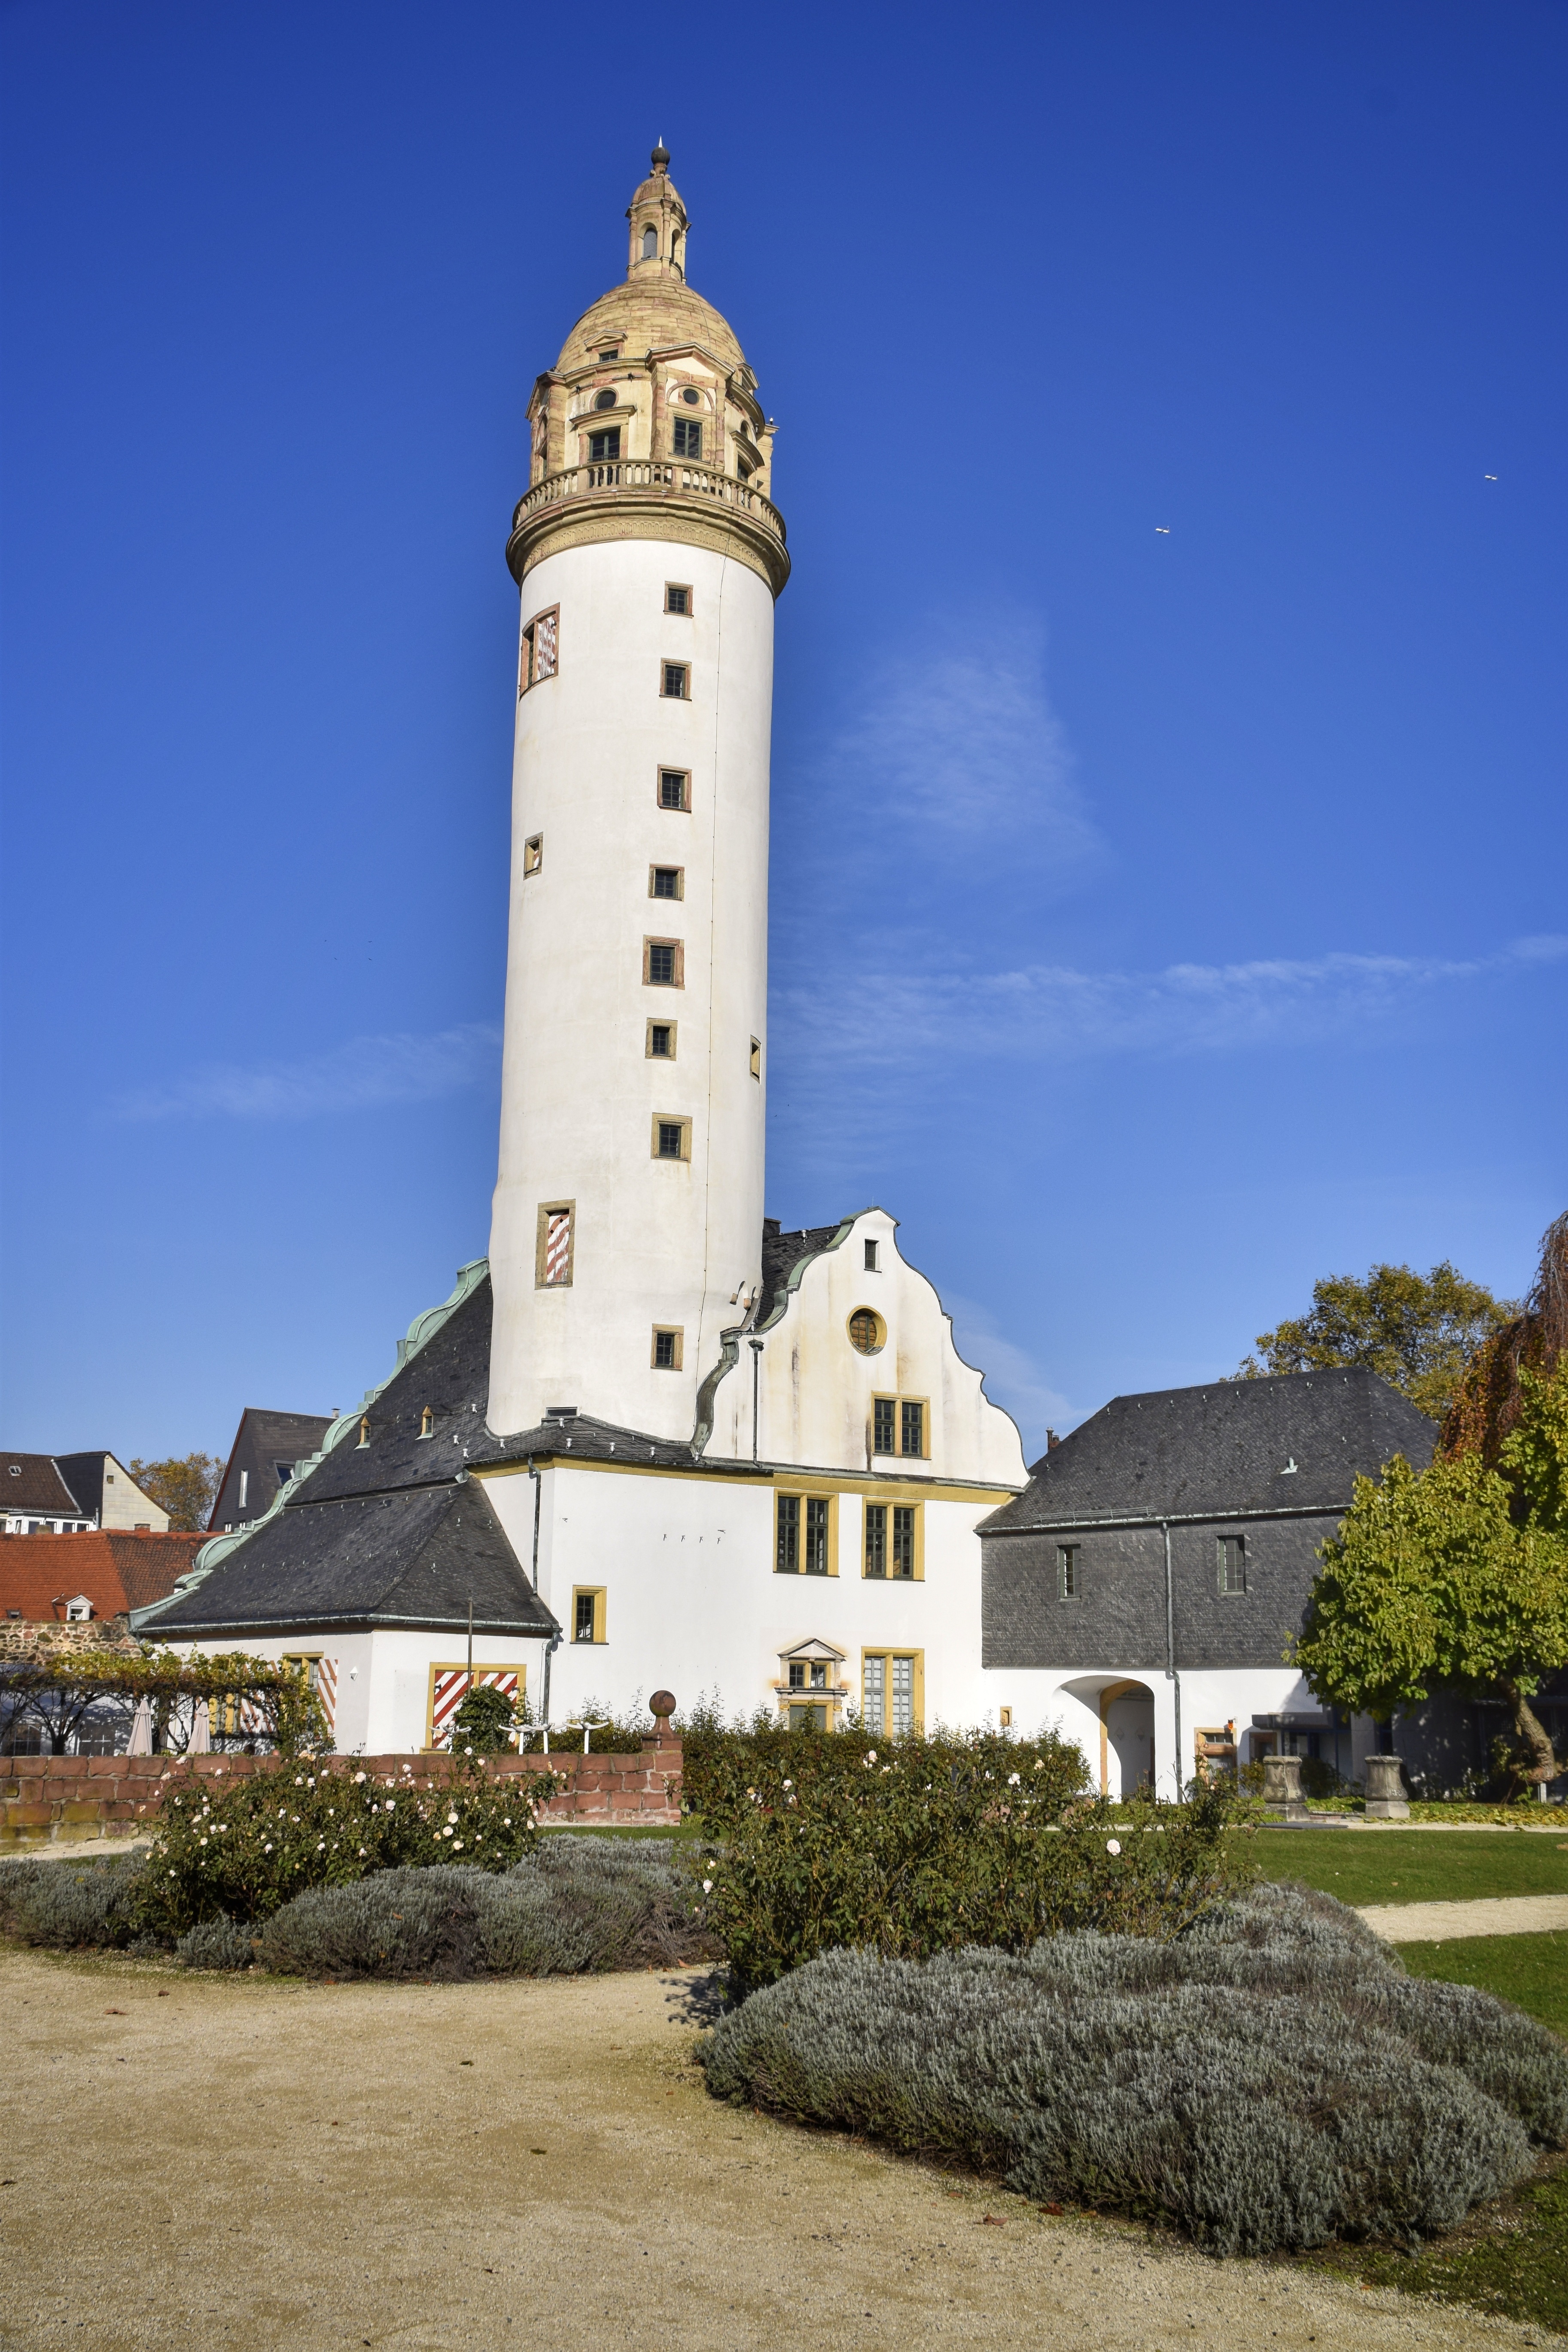
lighthouse, building, chateau, tower, castle, place of worship, places of interest, old town, monastery, germany, hesse, frankfurt, maximum, the architecture